Trade route

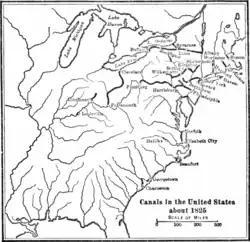
Canals in the US circa 1825.

The Maritime Silk Road refers to the maritime section of historic Silk Road that connects China, Southeast Asia, the Indian subcontinent, Arabian Peninsula, Somalia and all the way to Egypt and finally Europe. It flourished between 2nd-century BCE and 15th-century CE. Despite its association with China in recent centuries, the Maritime Silk Road was primarily established and operated by Austronesian sailors in Southeast Asia, and by Persian and Arab traders in the Arabian Sea.